Washingtonian Hall

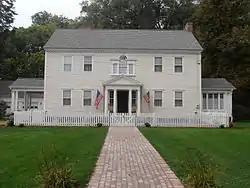
Washingtonian Hall in 2013

Washingtonian Hall, also known as Amos Patterson House, is a historic home located in Endwell in Broome County, New York. It is a two-story, five-bay, center entrance, frame Federal style house built in 1799–1800. It was moved a short distance from its original site in 1924 and subsequently remodeled in the Colonial Revival style. Also on the property are contributing structures dating to the mid-1920s including a brick driveway, garden house and pergola. A 1920s carriage barn, horse barn, and picket fence were torn down after suffering severe damage in the 2006 flooding, however historic trim and lightning rods from the carriage house were reclaimed and installed on a new garage built in 2009.